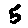
Label: 5